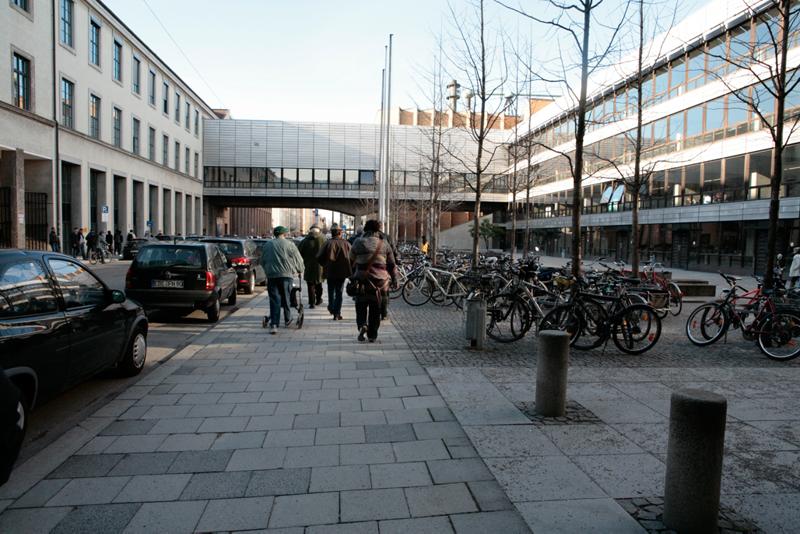
question: 真ん中にある歩道の表面はどんな風になっていますか？
answer: 四角い石畳

question: 歩道の右側に停まっている乗り物は何ですか？
answer: 自転車

question: 白色の自動車は何台ありますか？
answer: ０台

question: 左右の建物の連絡通路は右側にある建物のどこに繋がっていますか？
answer: ３階

question: 歩道の右側に立っている白いポールは何に使うものですか？
answer: 旗の掲揚

question: 右側の建物の前を歩いている人の上着は何色ですか？
answer: 白色

question: 右側の手前にある石の柱は何ですか？
answer: 車止め

question: 右側の手前にある石の柱は何本立っていますか？
answer: ２本